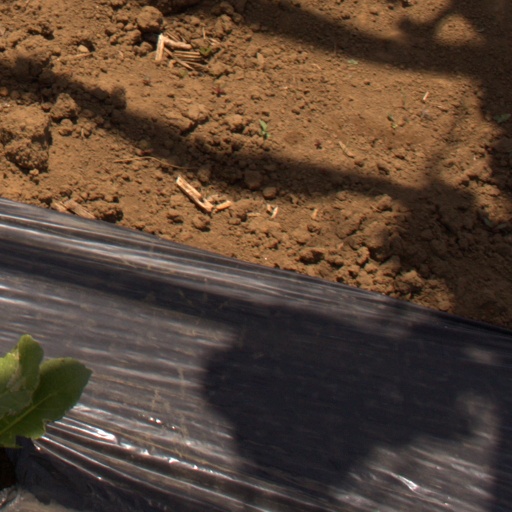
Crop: Jerusalem artichoke